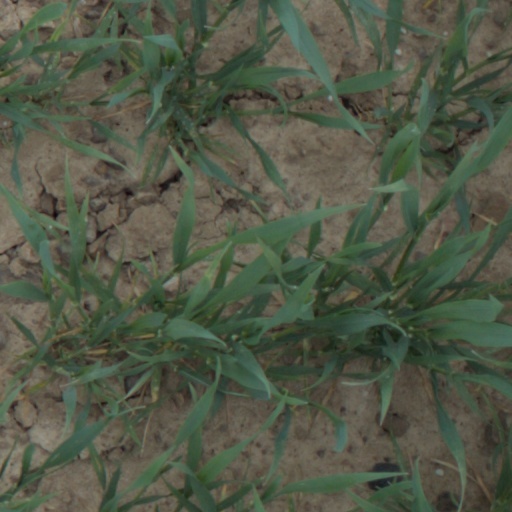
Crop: wheat